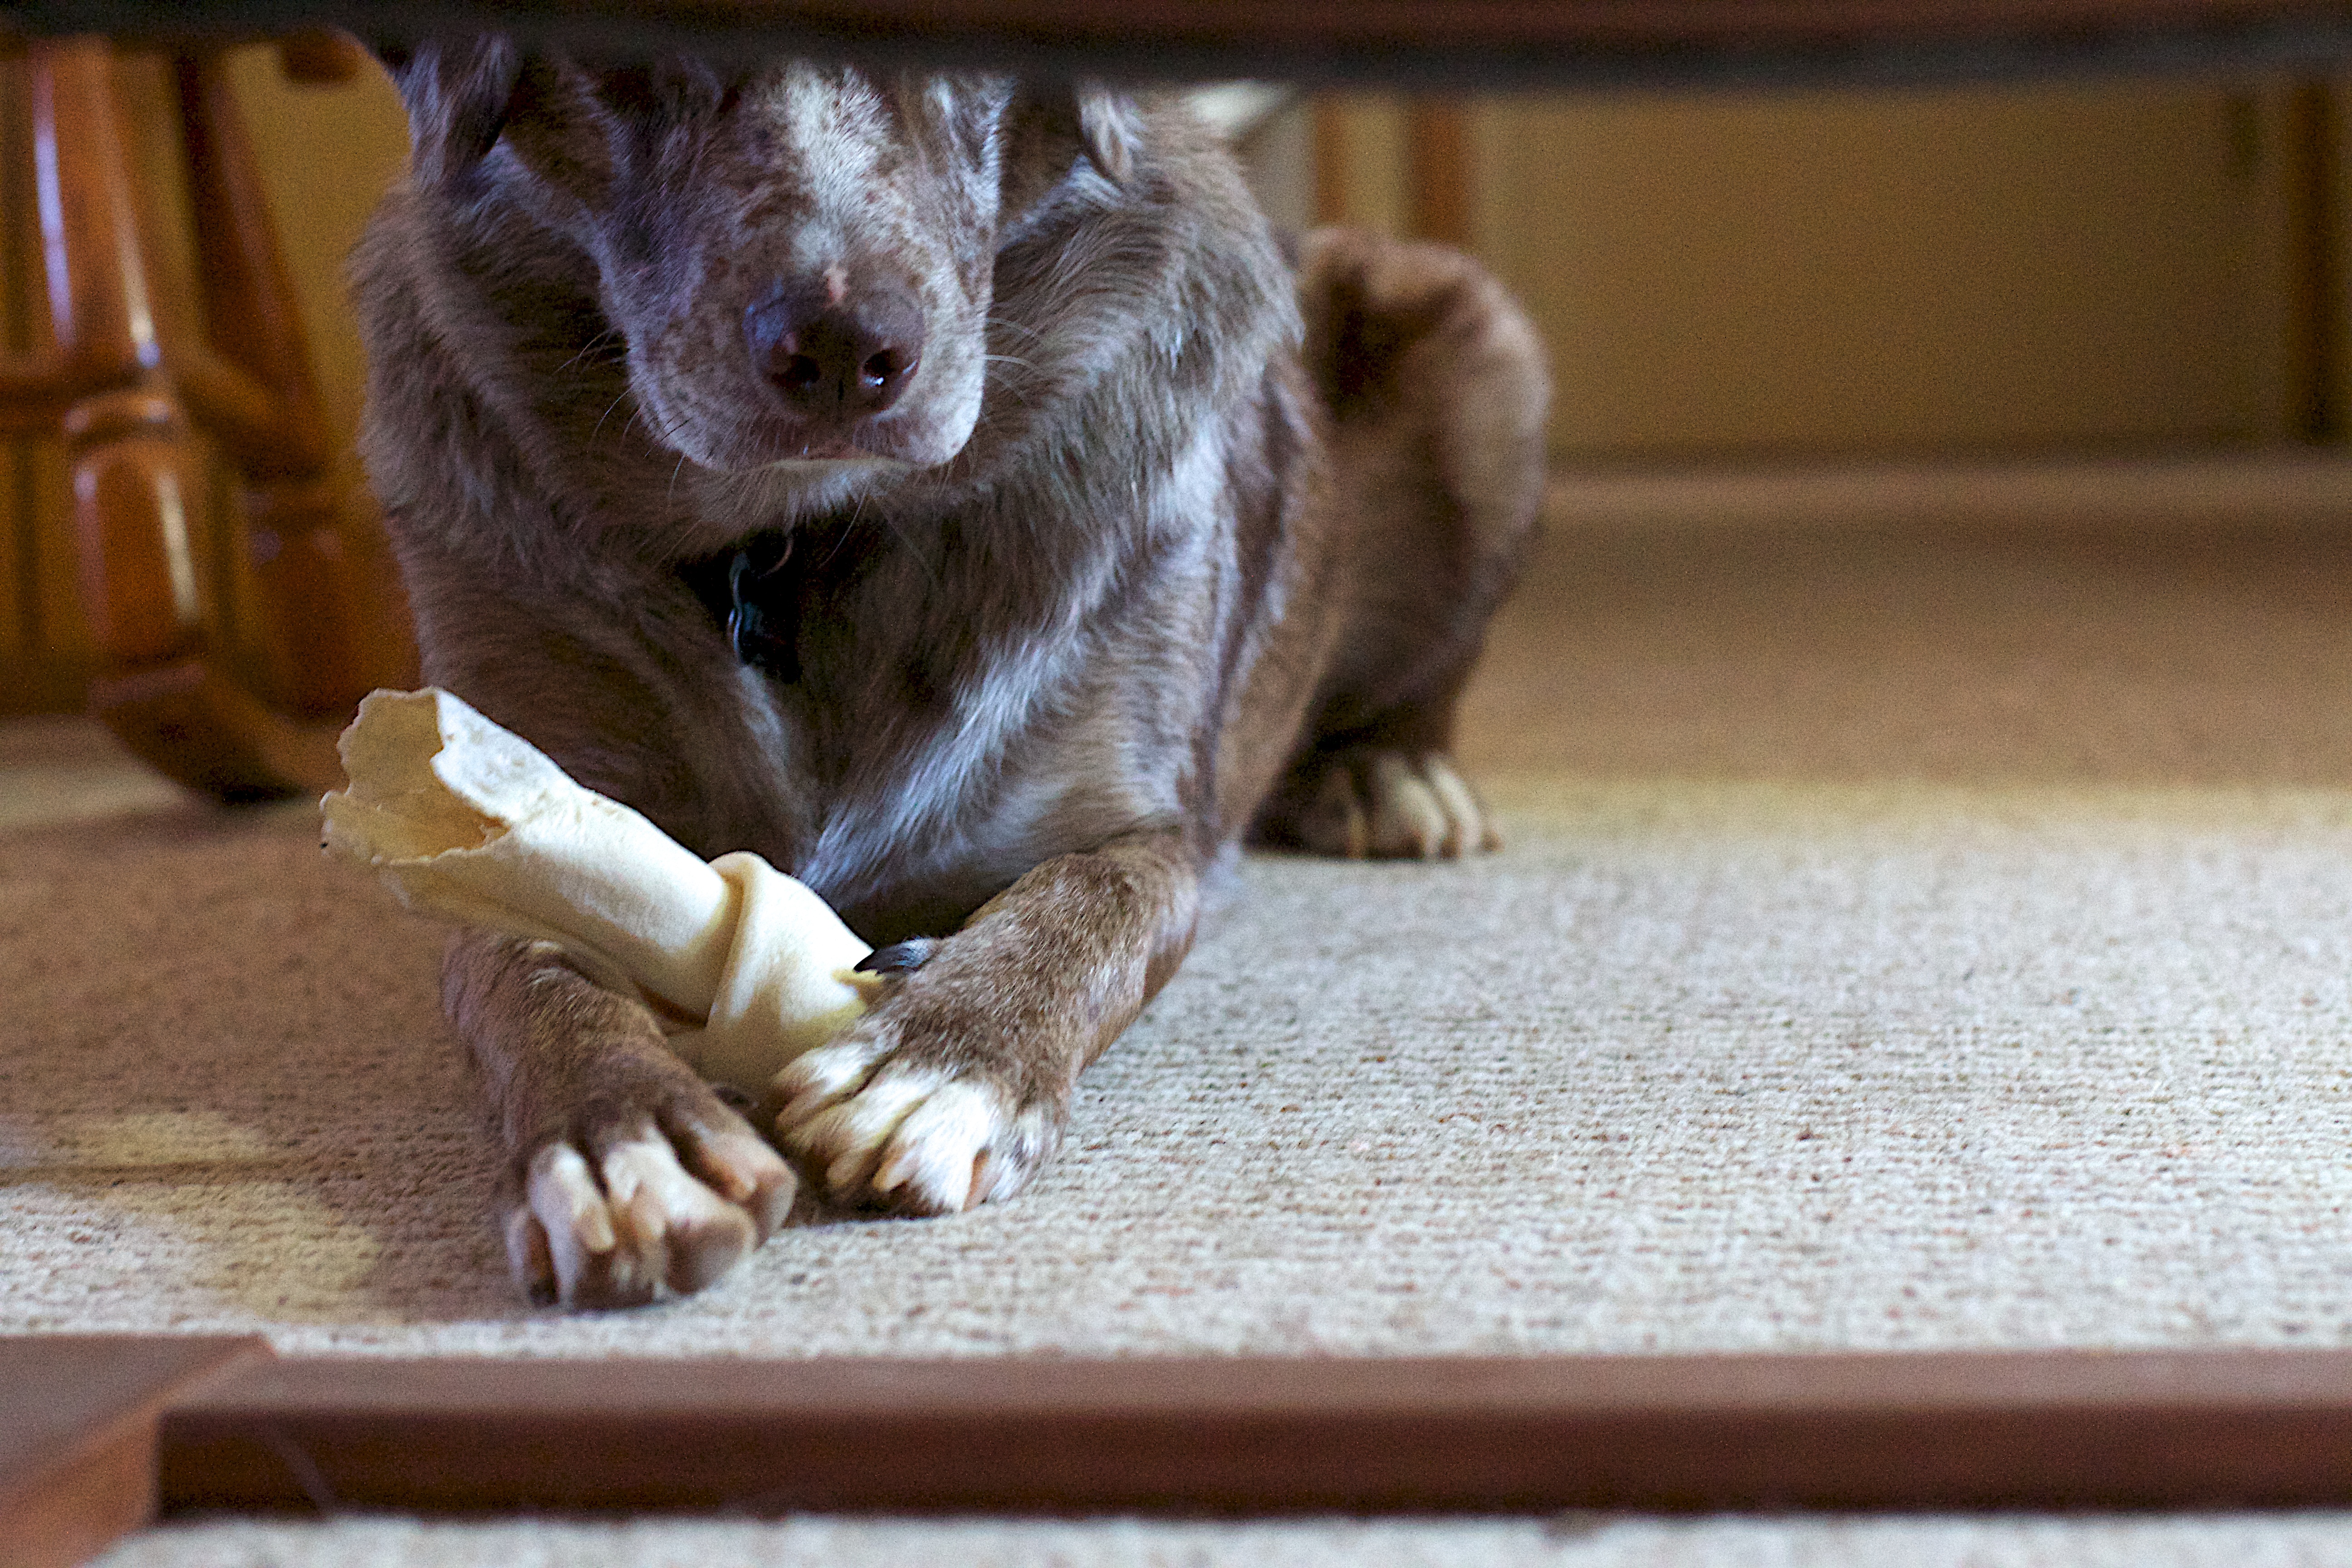
dog, cat, mammal, whiskers, vertebrate, muridae